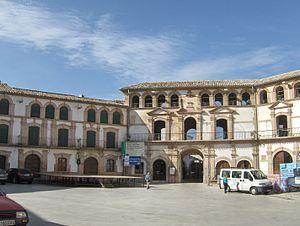
Archidona est une ville et une municipalité de la province de Malaga, dans la communauté autonome d'Andalousie en Espagne. C'est le chef-lieu de la comarque du Nord-est de Málaga.